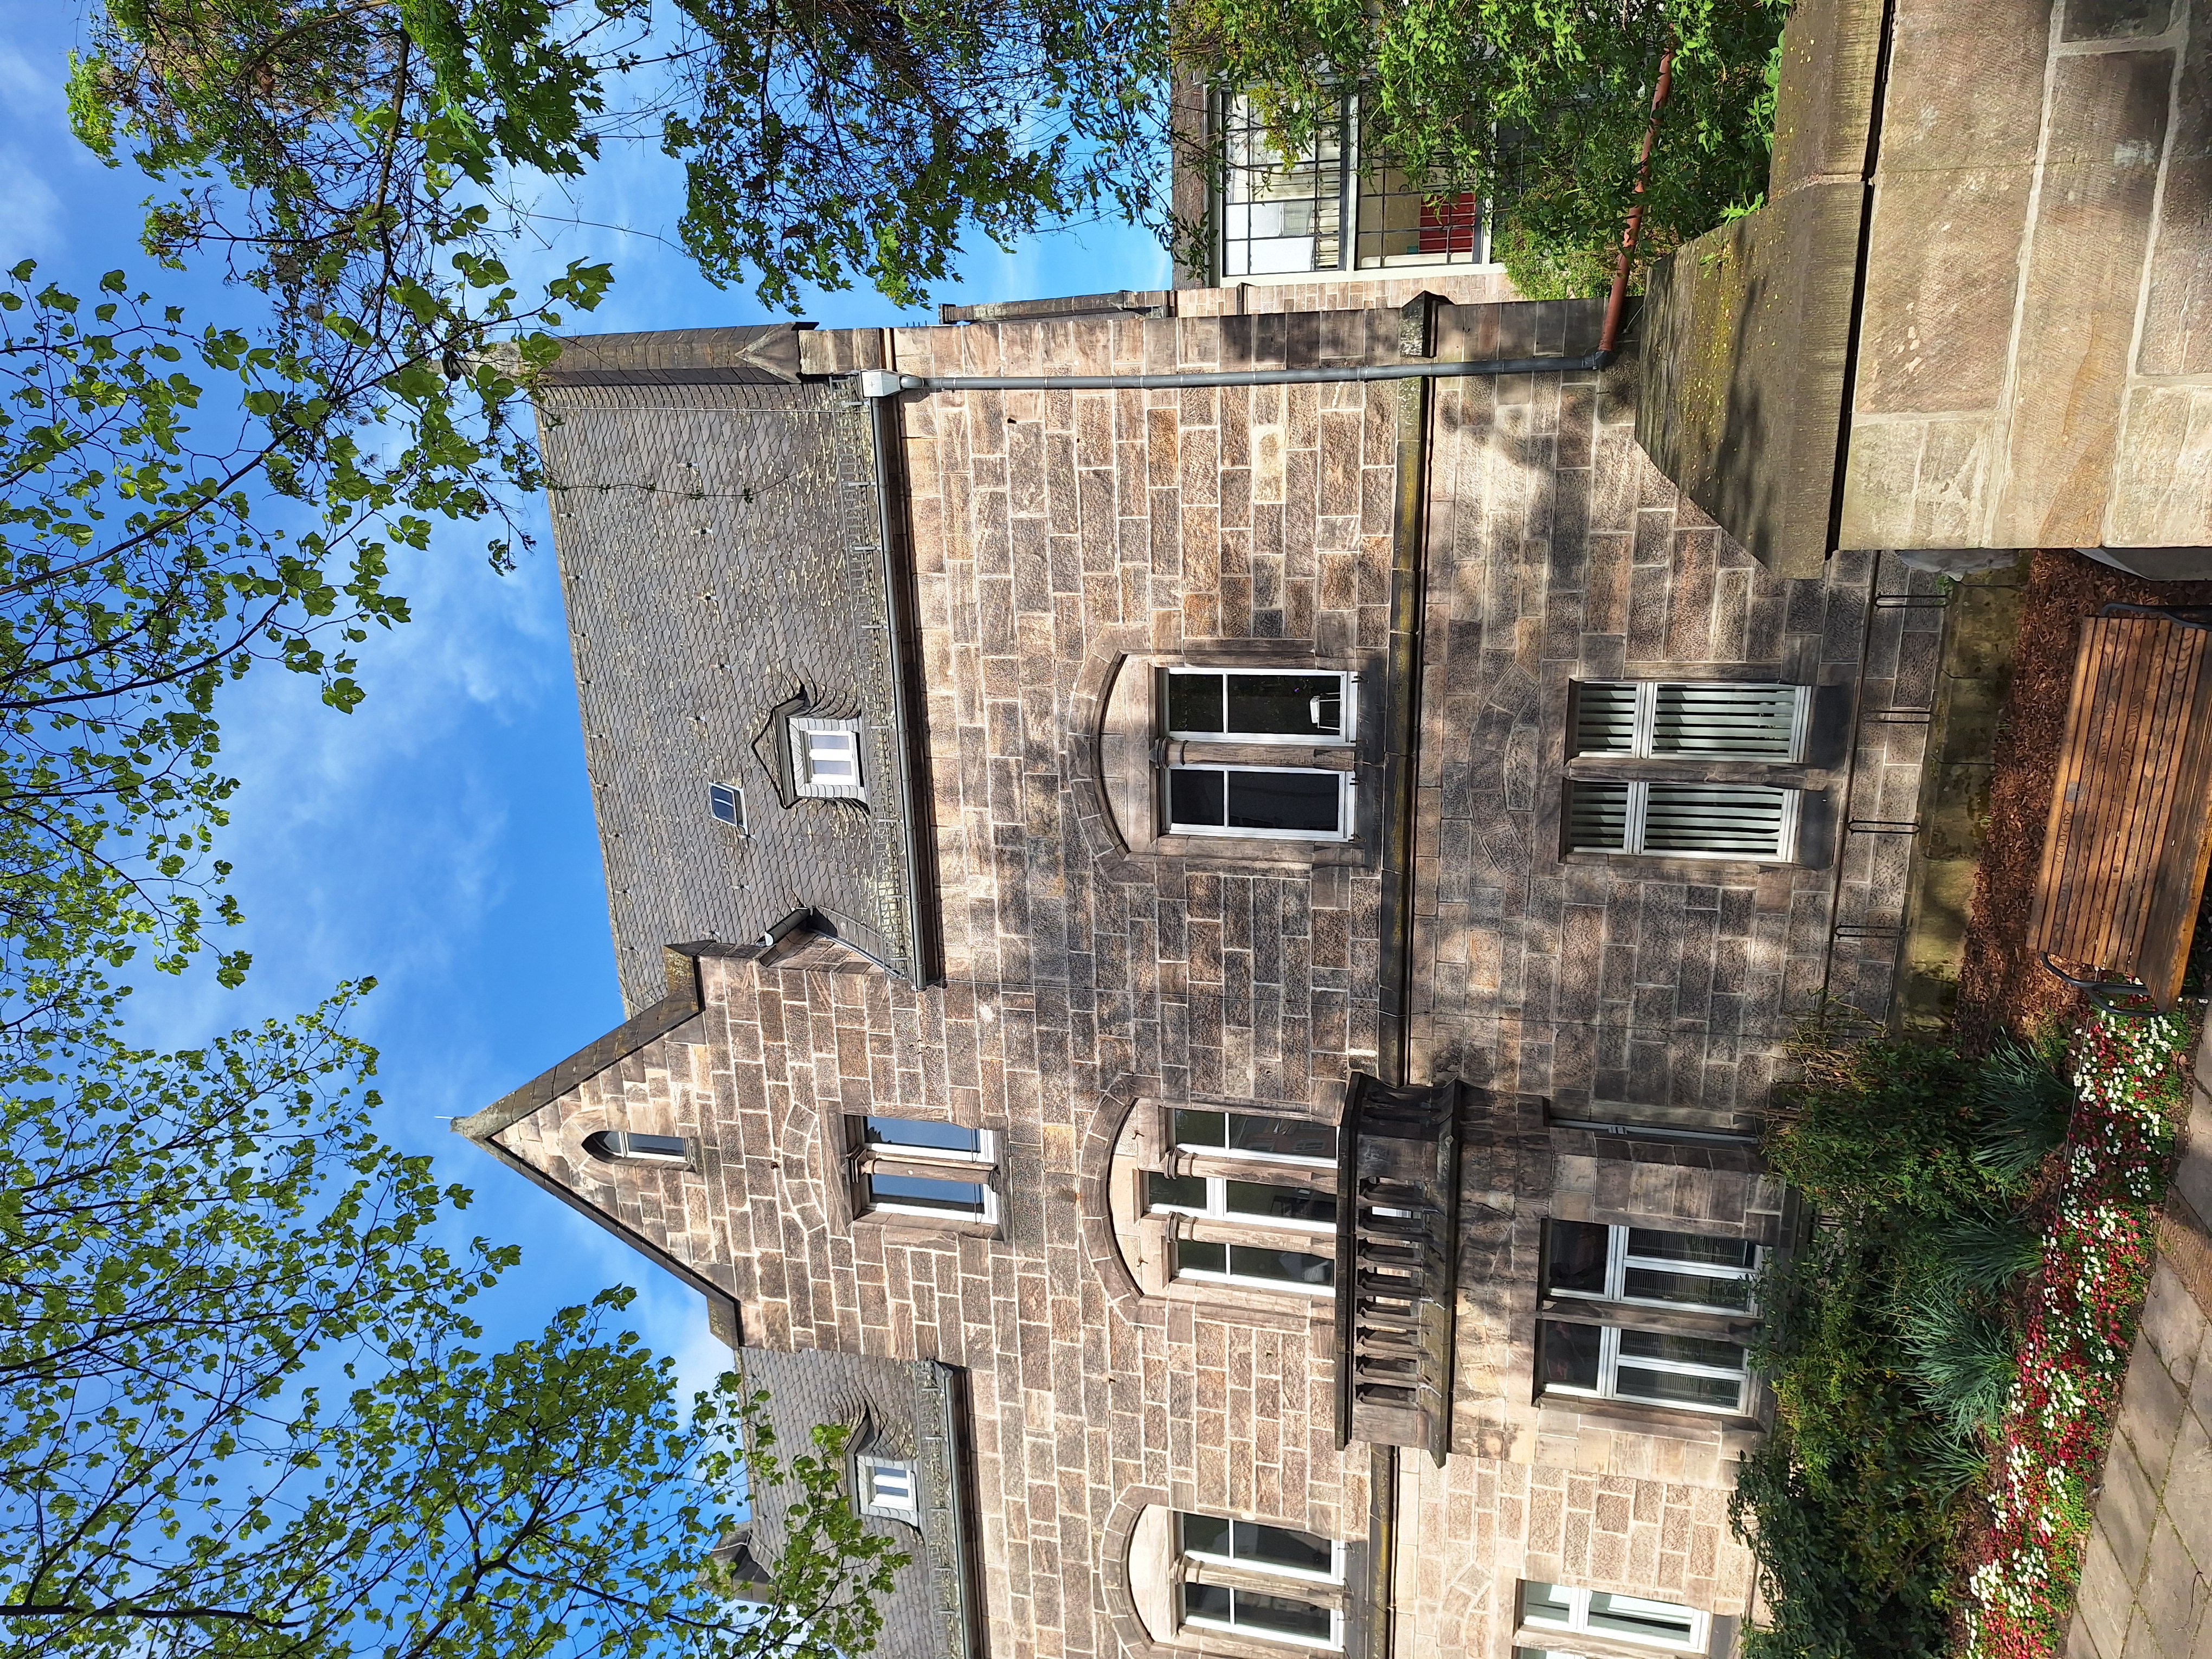
Building: Deutschhausstraße 1